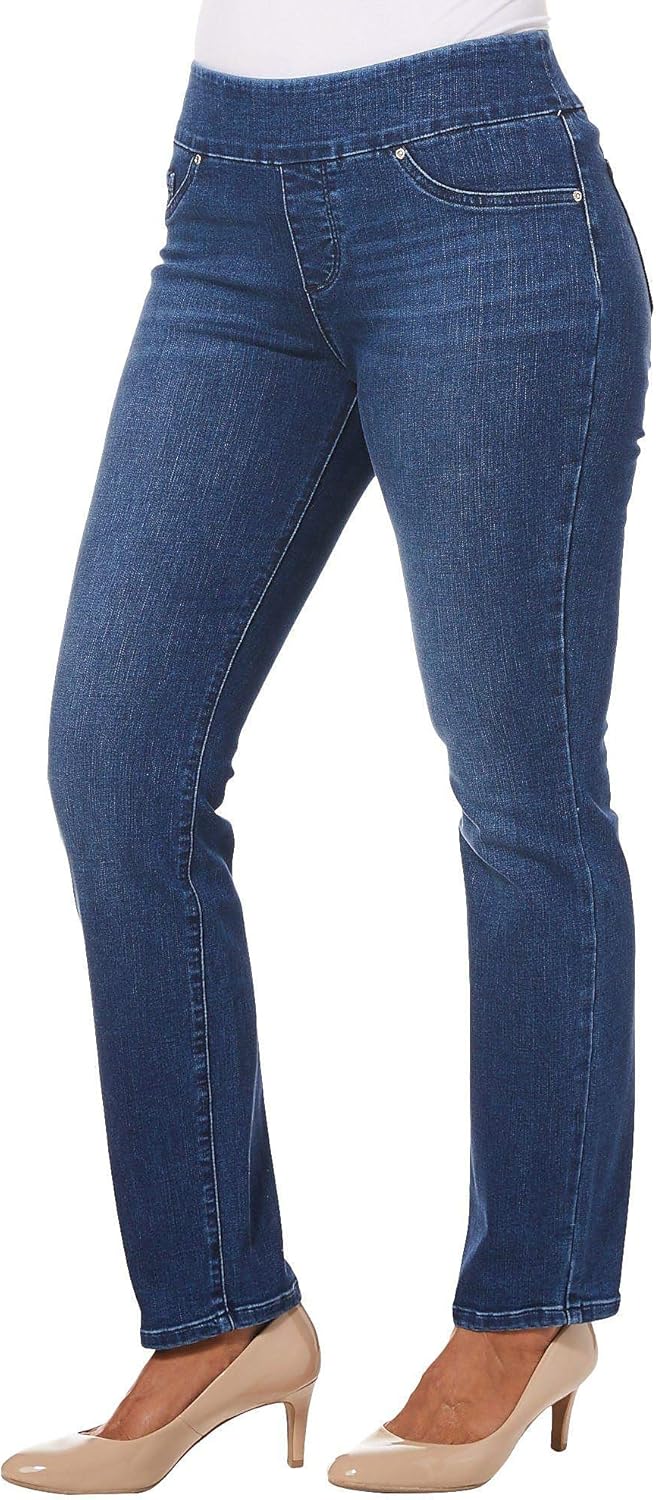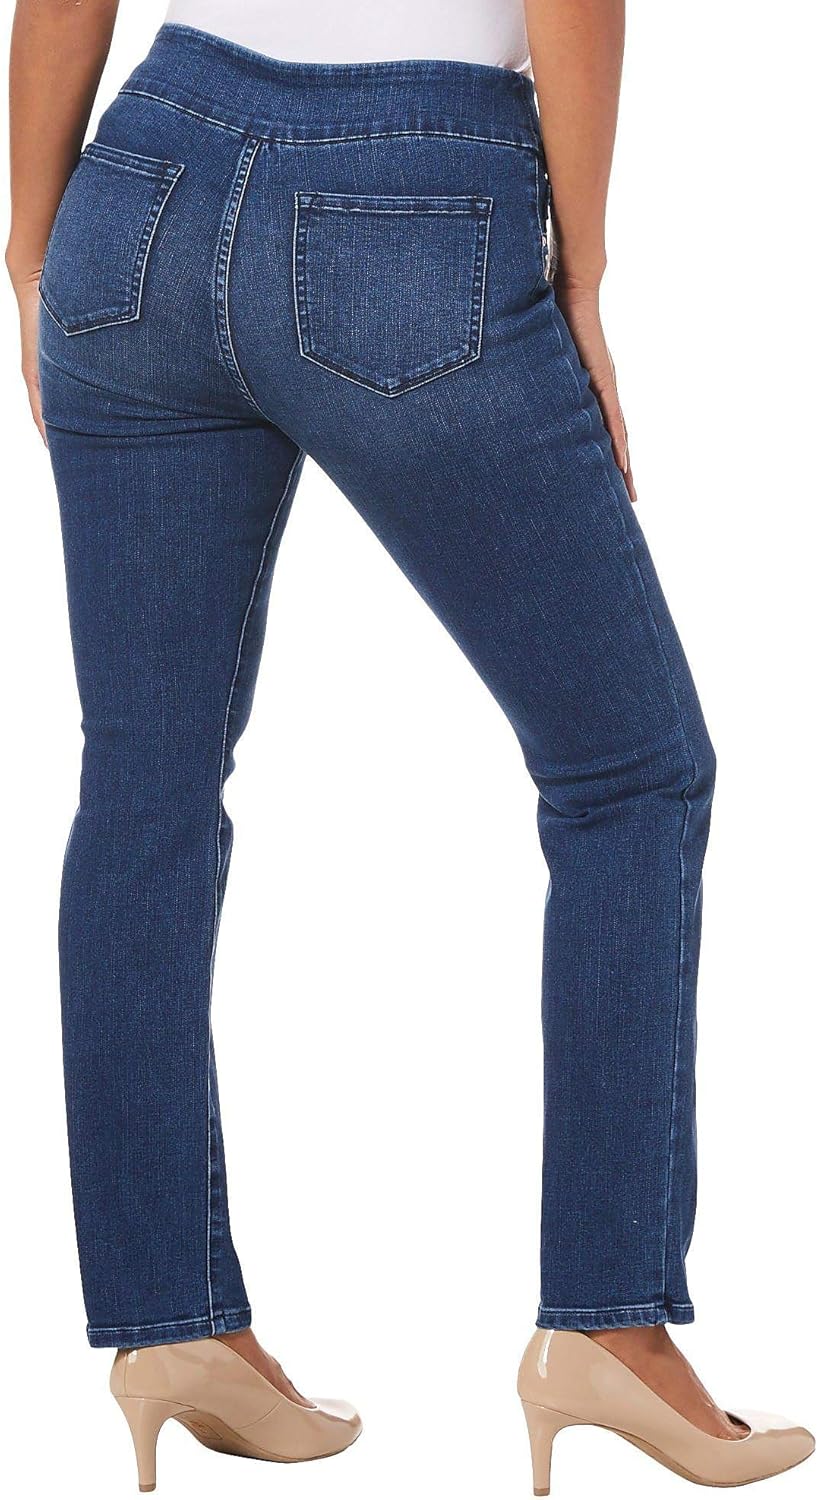
Lee Women's Petite Sculpting Fit Slim Leg Pull on Jean
Category: AMAZON FASHION
Just like our founder,  H.D. Lee, our passion is helping can-do people do more. We are committed to designing clothing that conforms to your body, allowing you to move through life freely. We help you chase the things that bring you joy and laughter. The things that make you fearless and hopefully because your passion is what makes you unique. And what moves you, moves us. Move your Lee. Closure Type: Faux-Fly
Features: 60% Cotton, 22% Rayon, 16% Polyester, 2% Spandex | Imported | Pull On closure | Machine Wash | Mid rise, slim fit | Functional watch and back pockets, front scoop pockets are faux | Featuring a pull-on elastic waistband with faux fly | Rise: 10 inches, leg opening: 13.25 inches, n: short petite: 27.5 inches, petite: 29 inches | Product Measurements were taken using size 10 petite. Please note that Measurements may vary by size